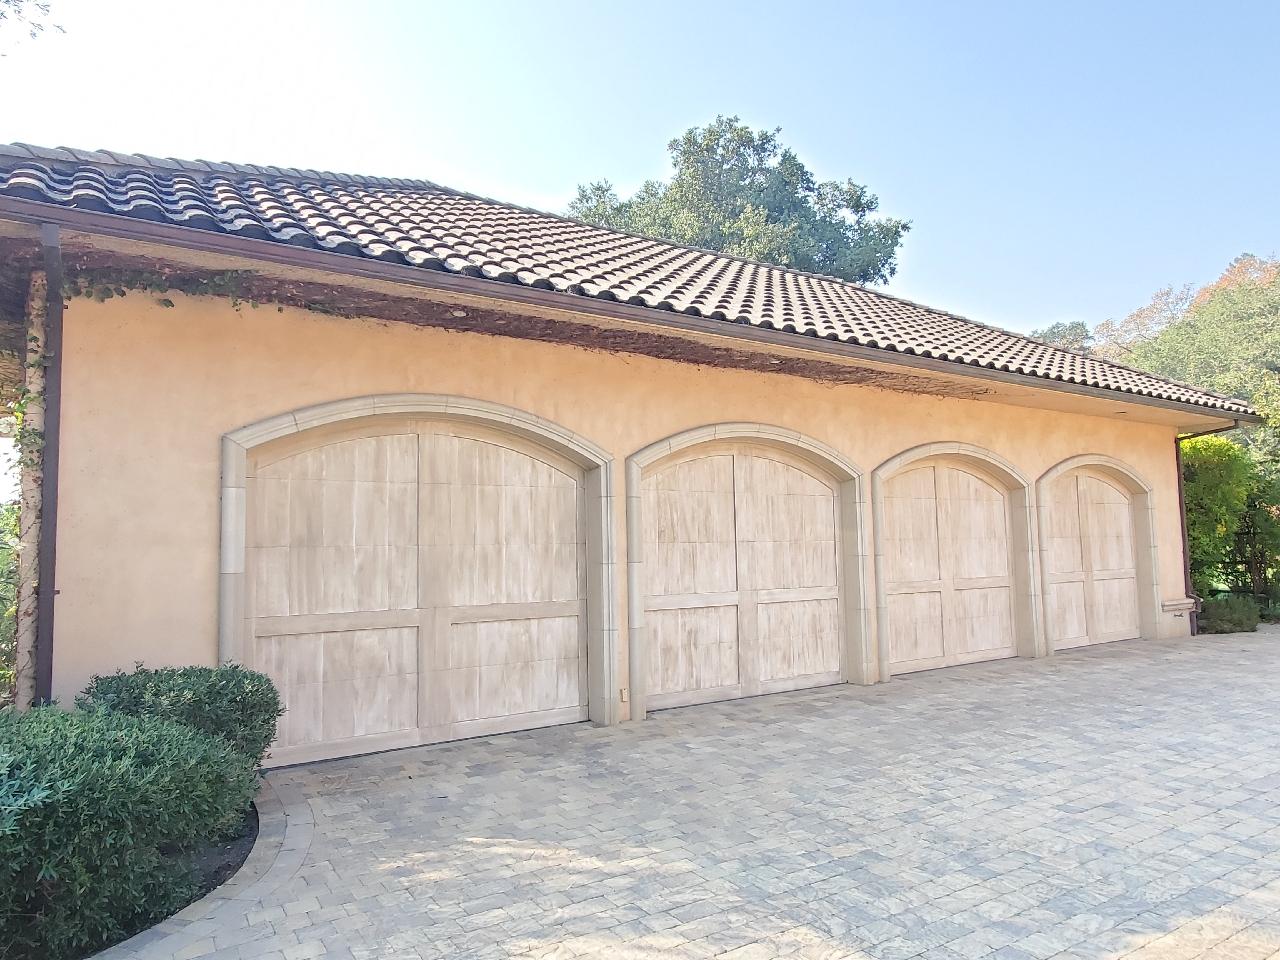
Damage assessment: no_damage